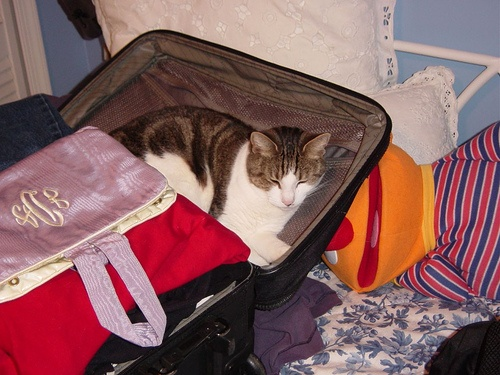
A cat sleeping inside of an open suitcase.
A cat sitting inside a suitcase that has been placed on the bed
A brown and white tabby laying in an open suitcase.
A brown and white cat sleeping in a packed suitcase.
A cat sleeping in the top of a packed suitcase